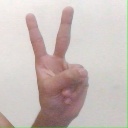
अक्षर: क